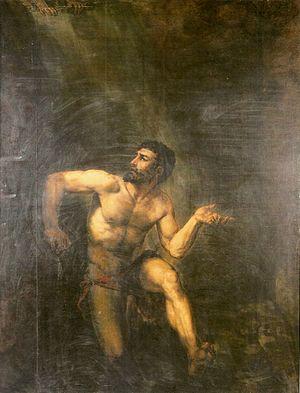
Jugurtha, né vers 160 av. J.-C à Cirta — actuelle Constantine, Algérie — et mort en 104 av. J.-C. à Rome, est un roi numide.